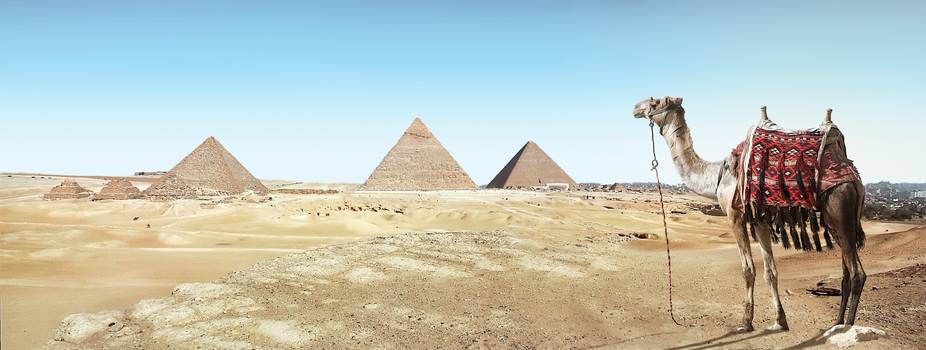
Label: No Watermark